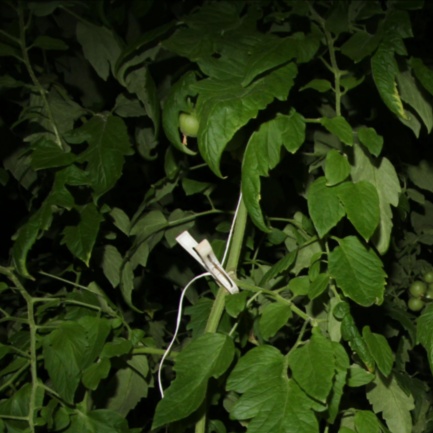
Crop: tomato